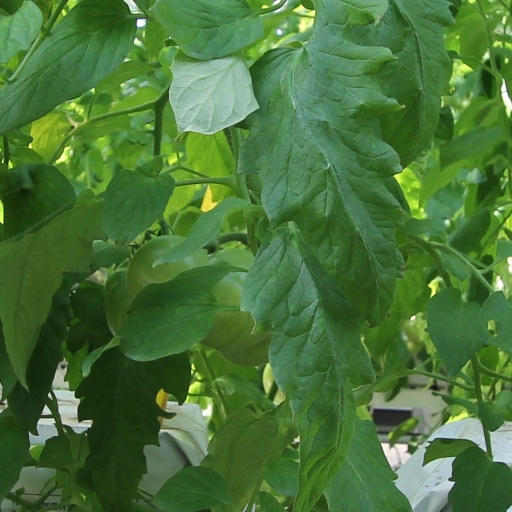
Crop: tomato